North Mesquite High School

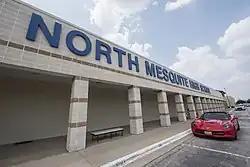
Exterior of North Mesquite High School

North Mesquite High School is a secondary school in Mesquite, Texas and a part of the Mesquite Independent School District (MISD). As of 2023, the school serves northern portions of Mesquite bounded by US 80 to the south and I-635 to the east in addition to the area bounded by Galloway Avenue, I-635, and I-30. Formerly, North Mesquite served all of Sunnyvale before the completion of Sunnyvale High School, leaving the class of 2010 the last North Mesquite class catering to Sunnyvale students. North Mesquite also formerly served the MISD portion of Garland before redistricting. This area is now served by Poteet High School.